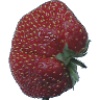
Label: strawberry_wedge